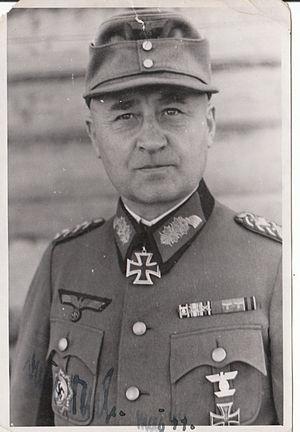
Carl Hilpert est un Generaloberst allemand qui a servi au sein de la Wehrmacht pendant la Seconde Guerre mondiale.